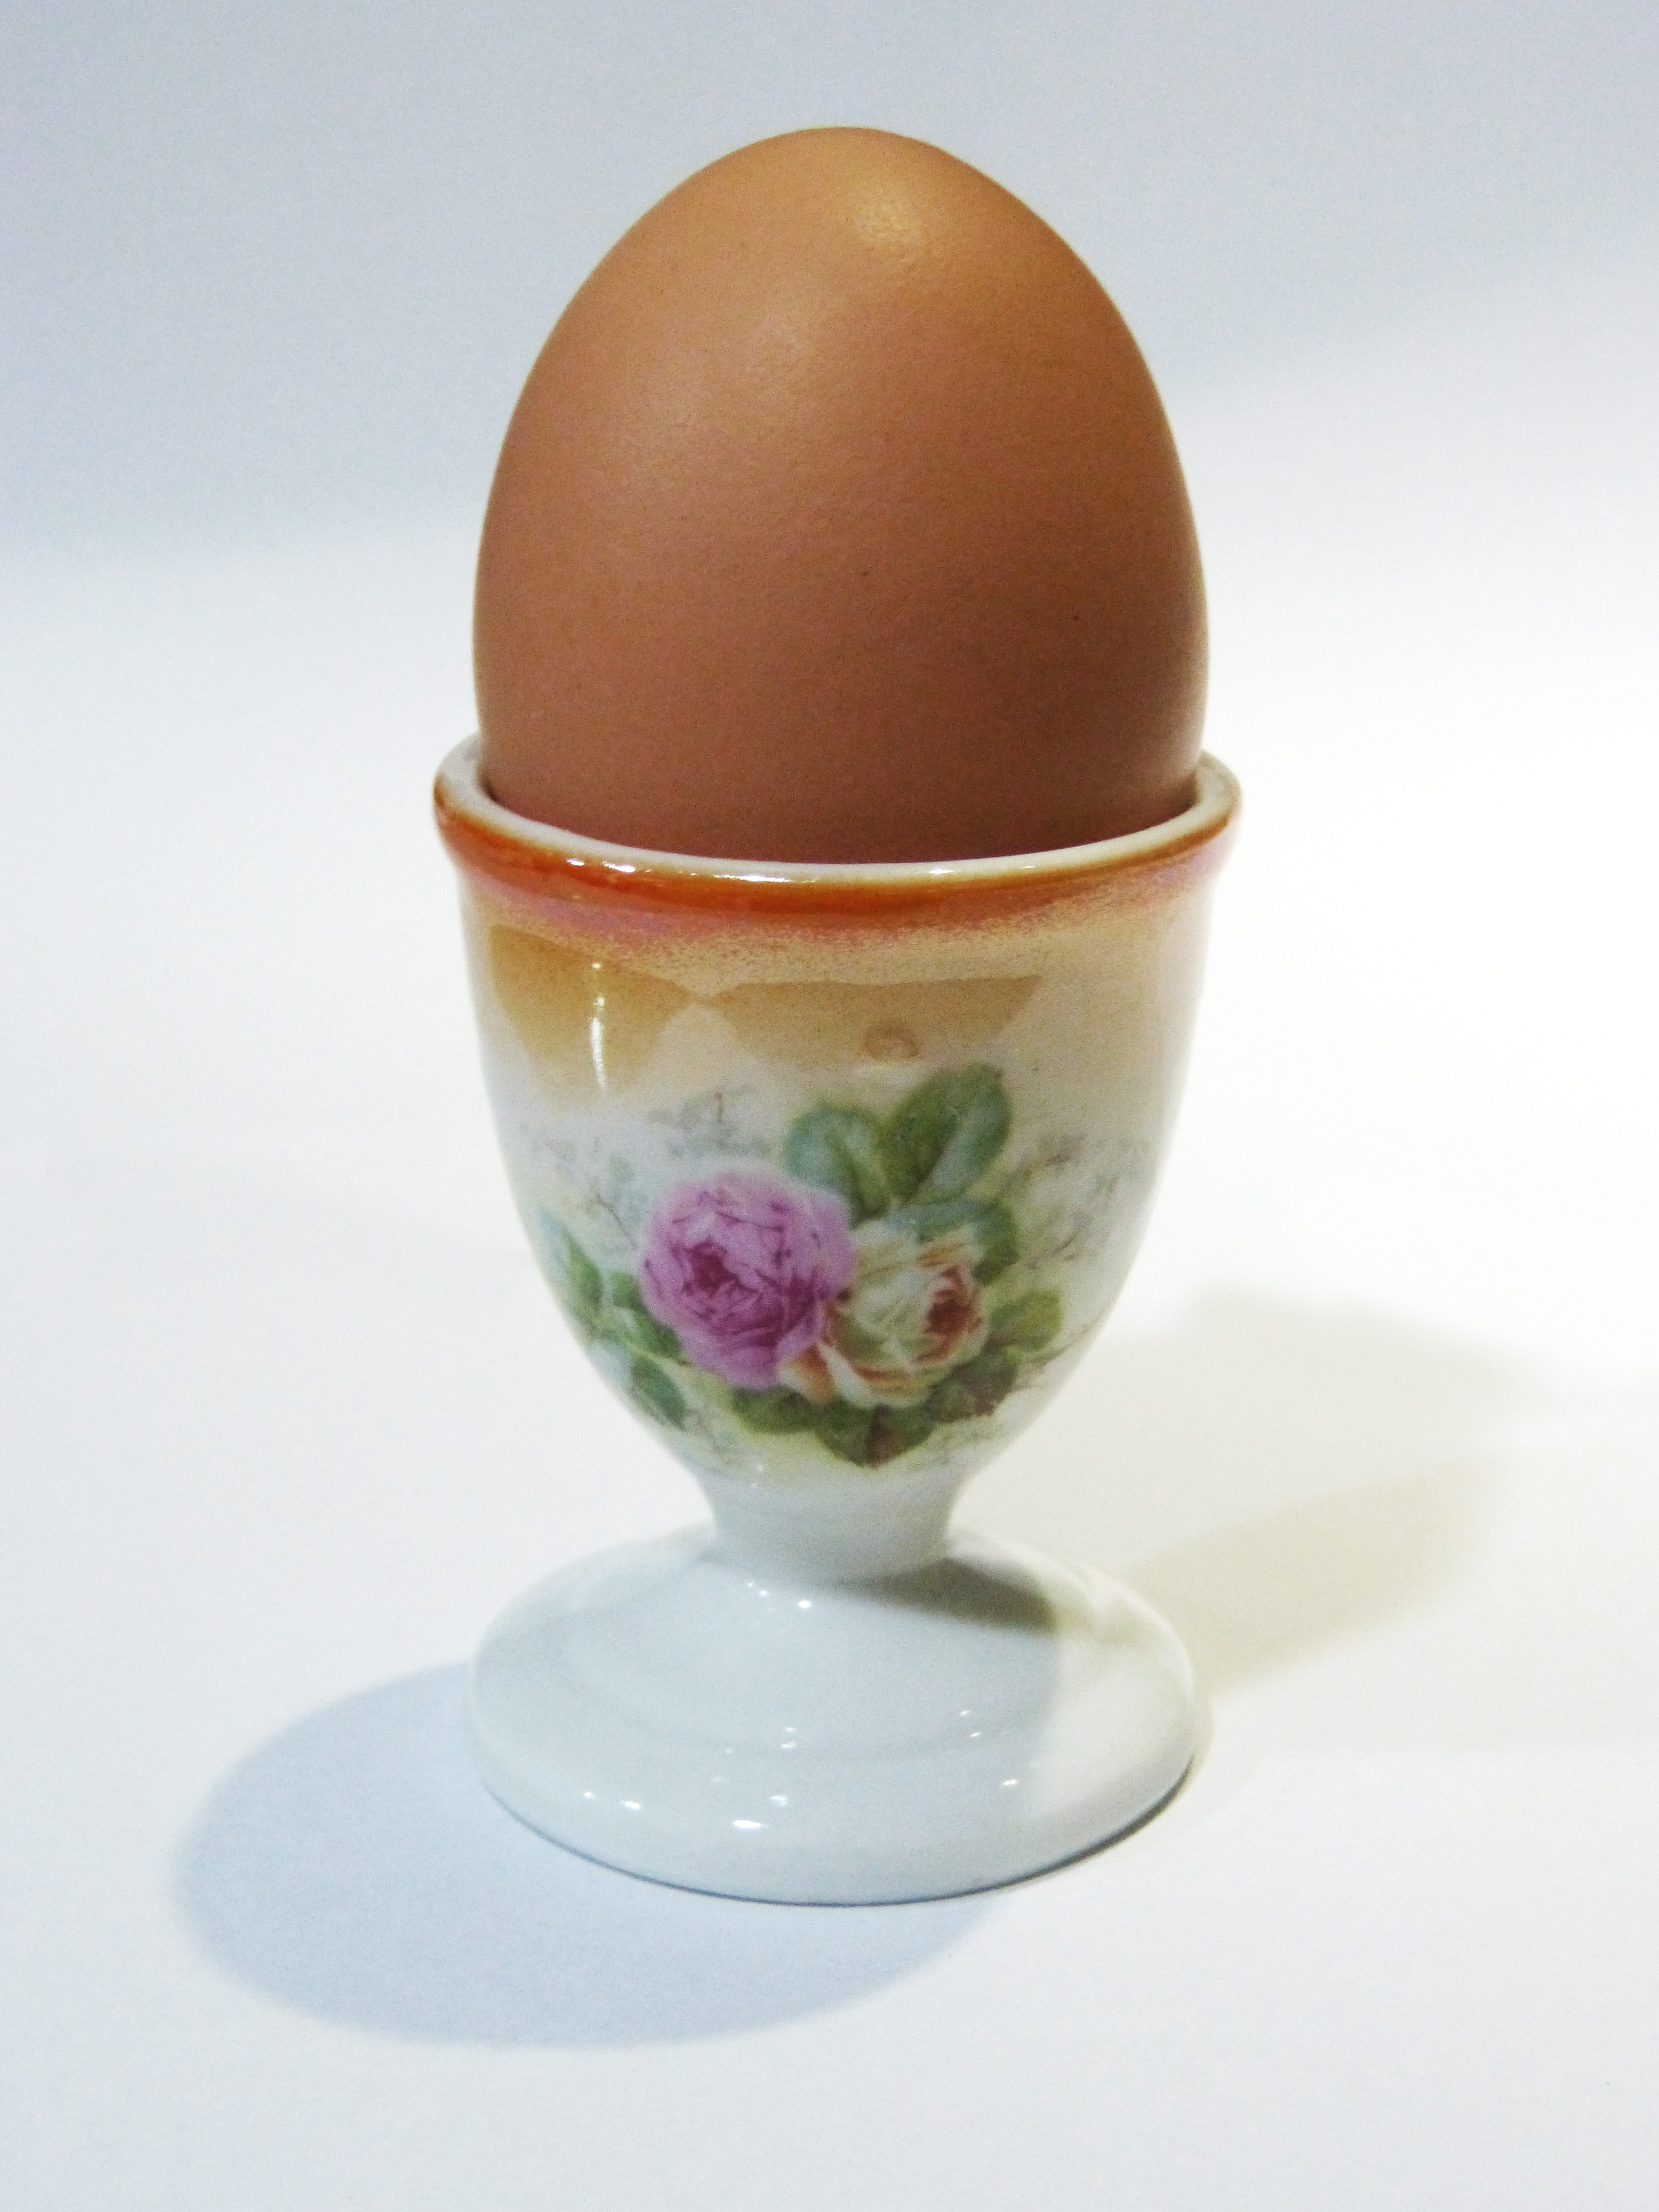
vintage, old, food, ceramic, egg, product, porcelain, boiled egg, egg cup